Alfred Allport

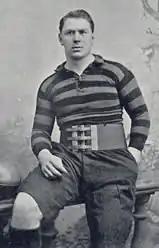

Alfred Allport (12 September 1867 – 2 May 1949) was an English rugby union forward who played club rugby for Blackheath and international rugby for England. In 1890 Allport became one of the original members of the Barbarians Football Club. He also represented Surrey at County level.